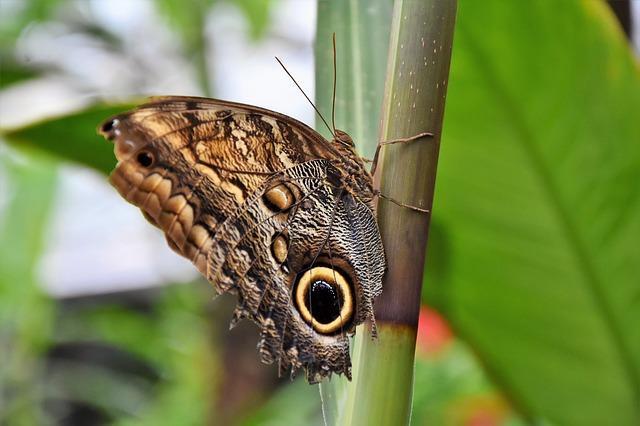
butterfly